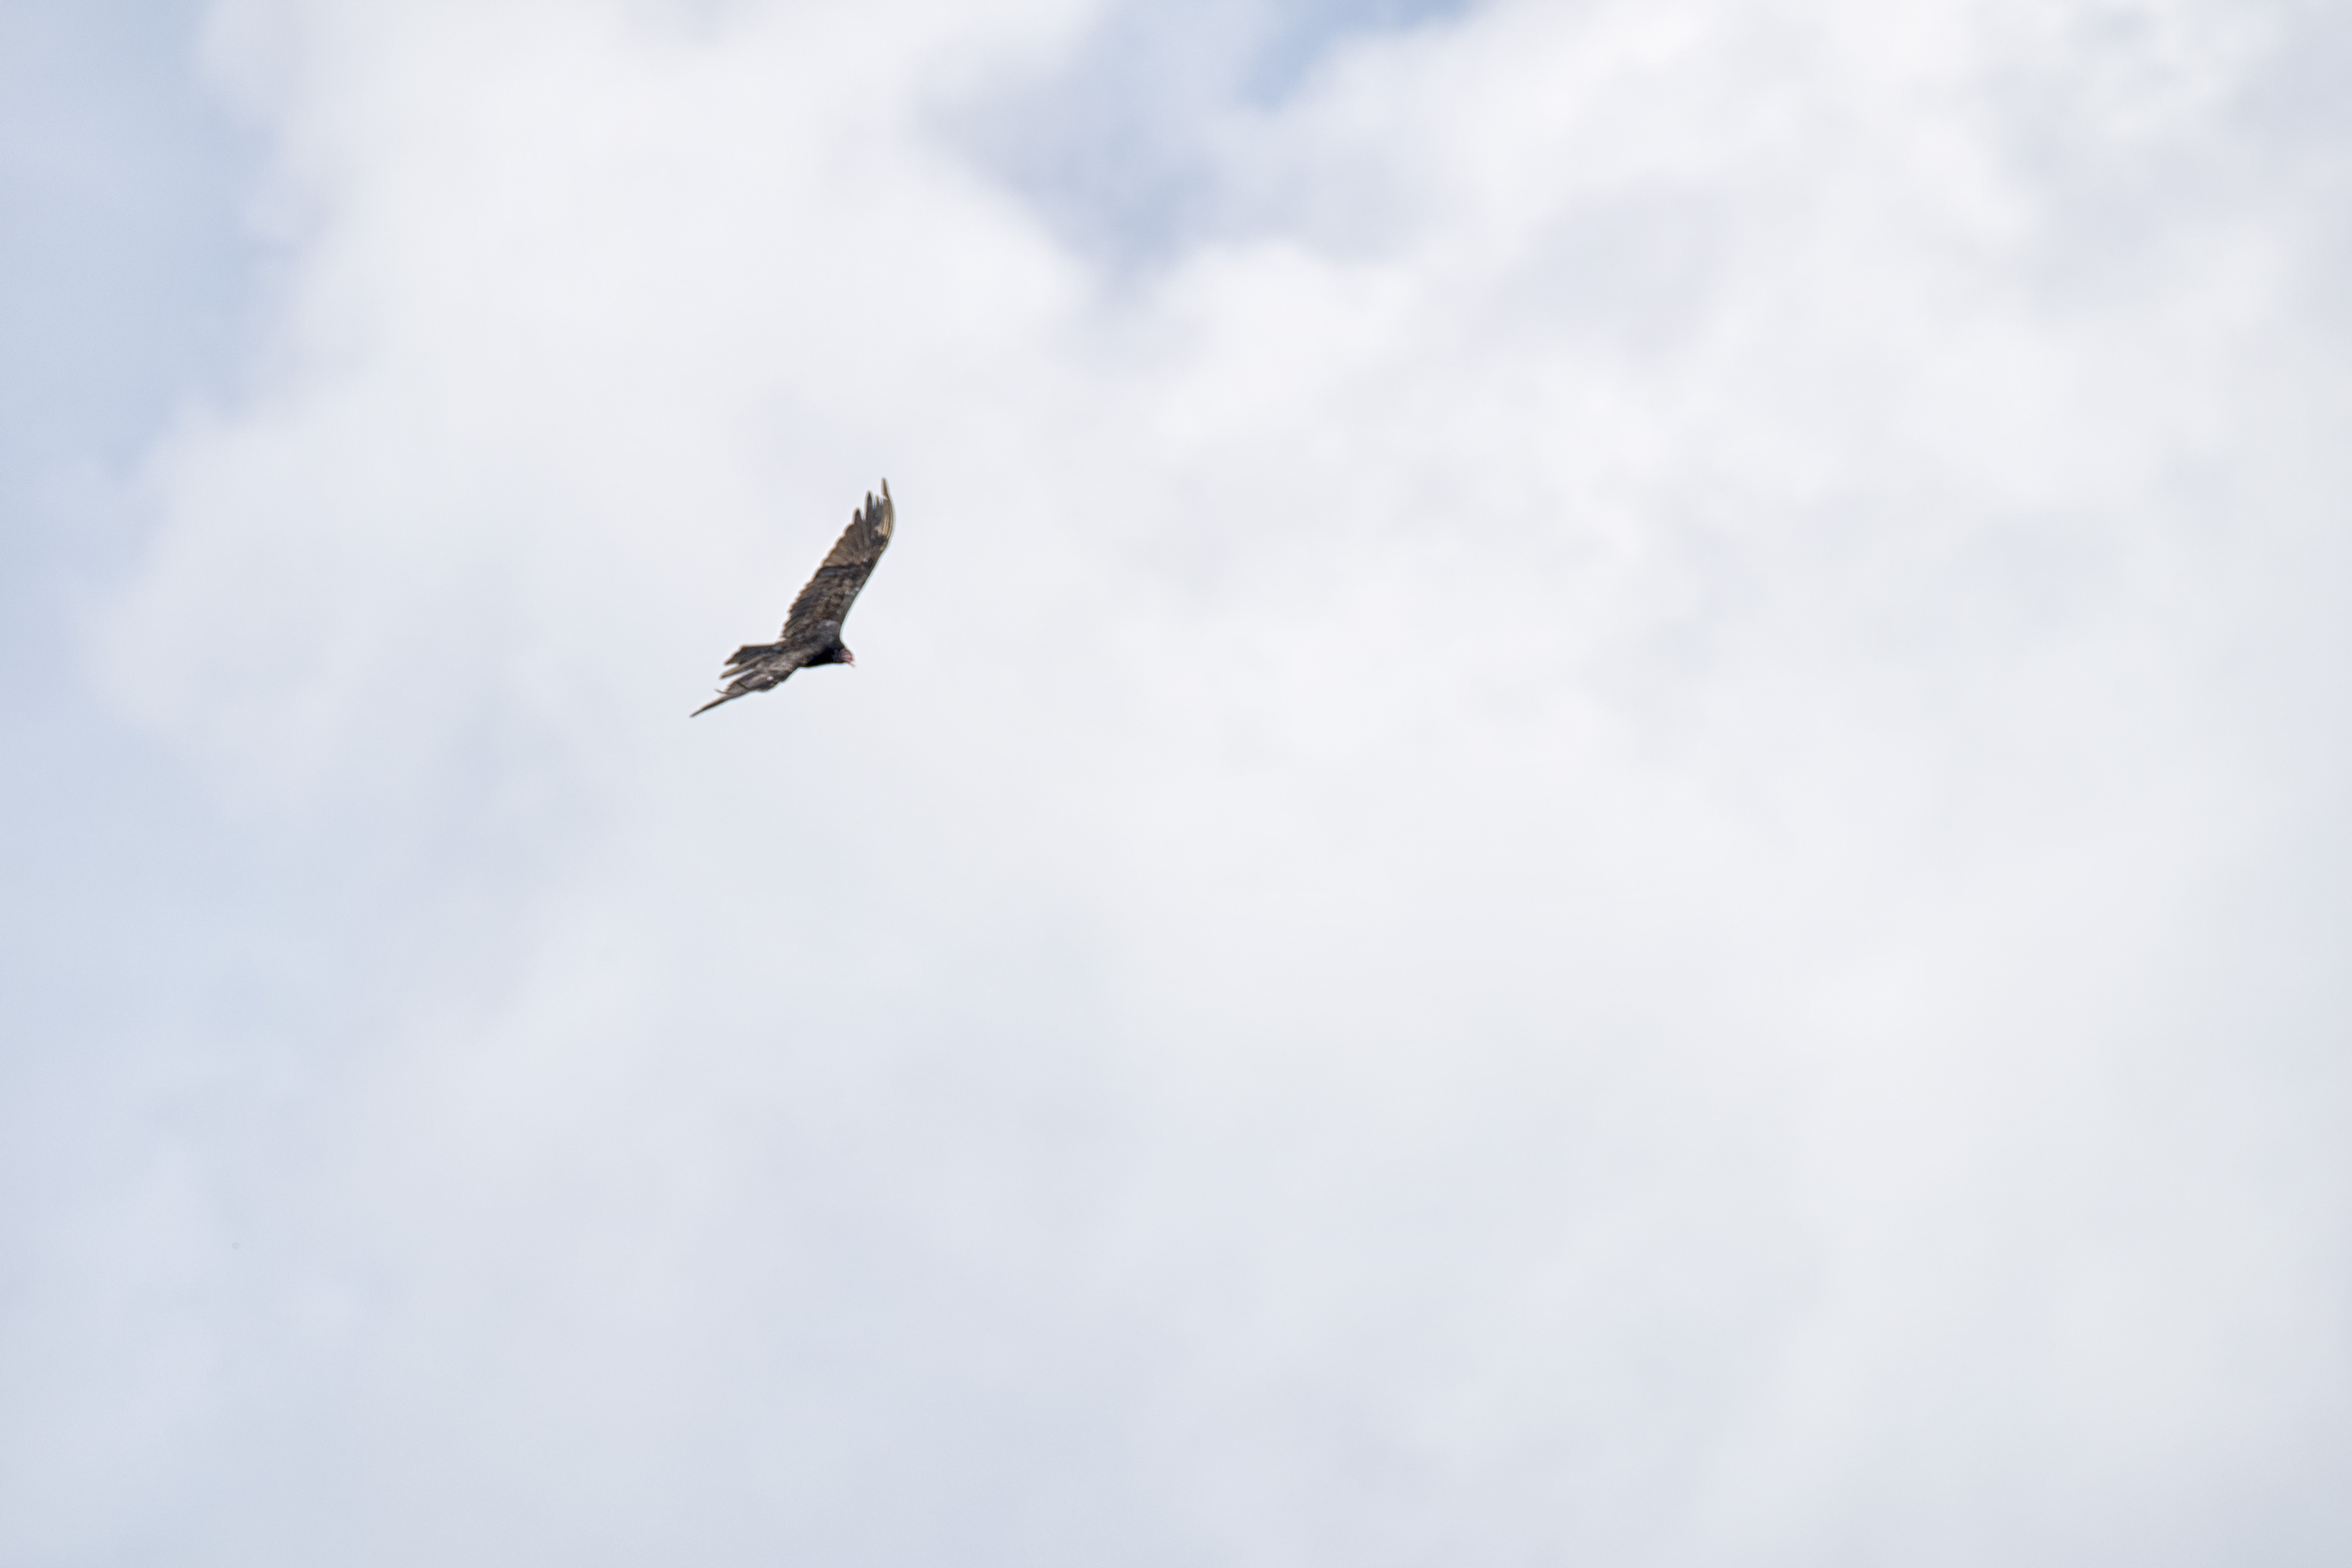
bird, wing, flight, canada, turkey, a, rouge, quebec, vulture, sherbrooke, oiseau, urubu, air show, tete, atmosphere of earth, perching bird